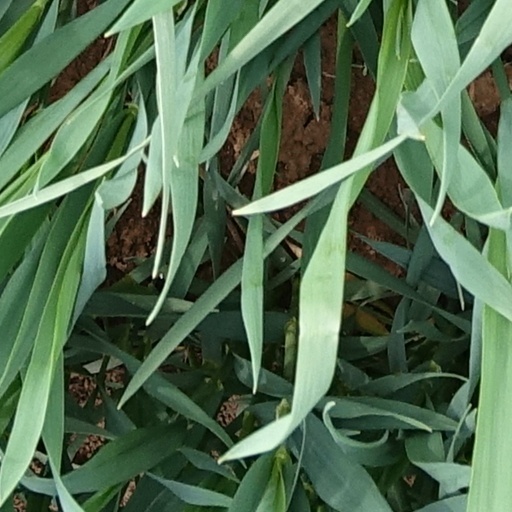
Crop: wheat